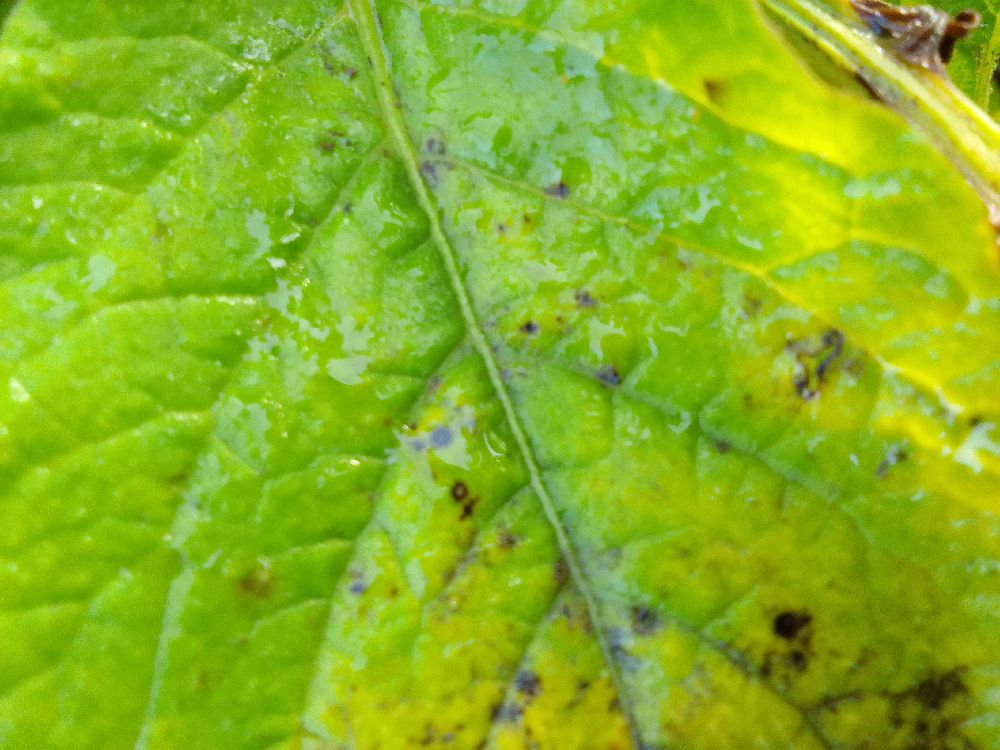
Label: Early blight